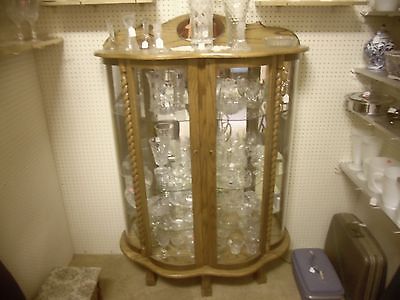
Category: cabinet